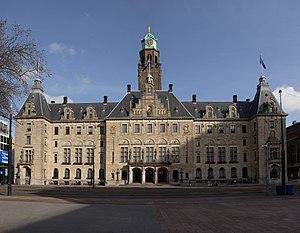
L'hôtel de ville de Rotterdam est construit entre 1914 et 1920, d'après un plan d'Henri Evers, dans l'arrondissement Rotterdam-Centre. Il est l'un des rares bâtiments du centre de Rotterdam épargné par le bombardement du 14 mai 1940.
Rotterdam est une commune néerlandaise, située dans la province de Hollande-Méridionale. La population municipale est de 634 660 habitants. Environ 1 424 000 habitent dans son agglomération, qui fait partie de la conurbation de la Randstad. Ses habitants sont les Rotterdamois.